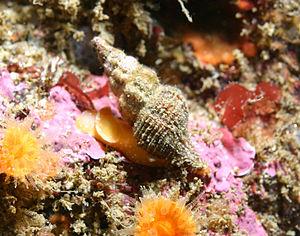
Fusinus est un genre de mollusques gastéropodes de la famille des Fasciolariidae.